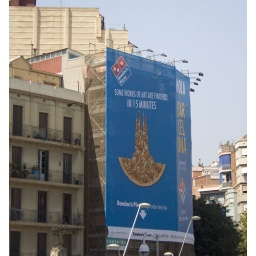
Sagrada Familia  church has been being built for over a hundred years, this is a pizza joke about it ok